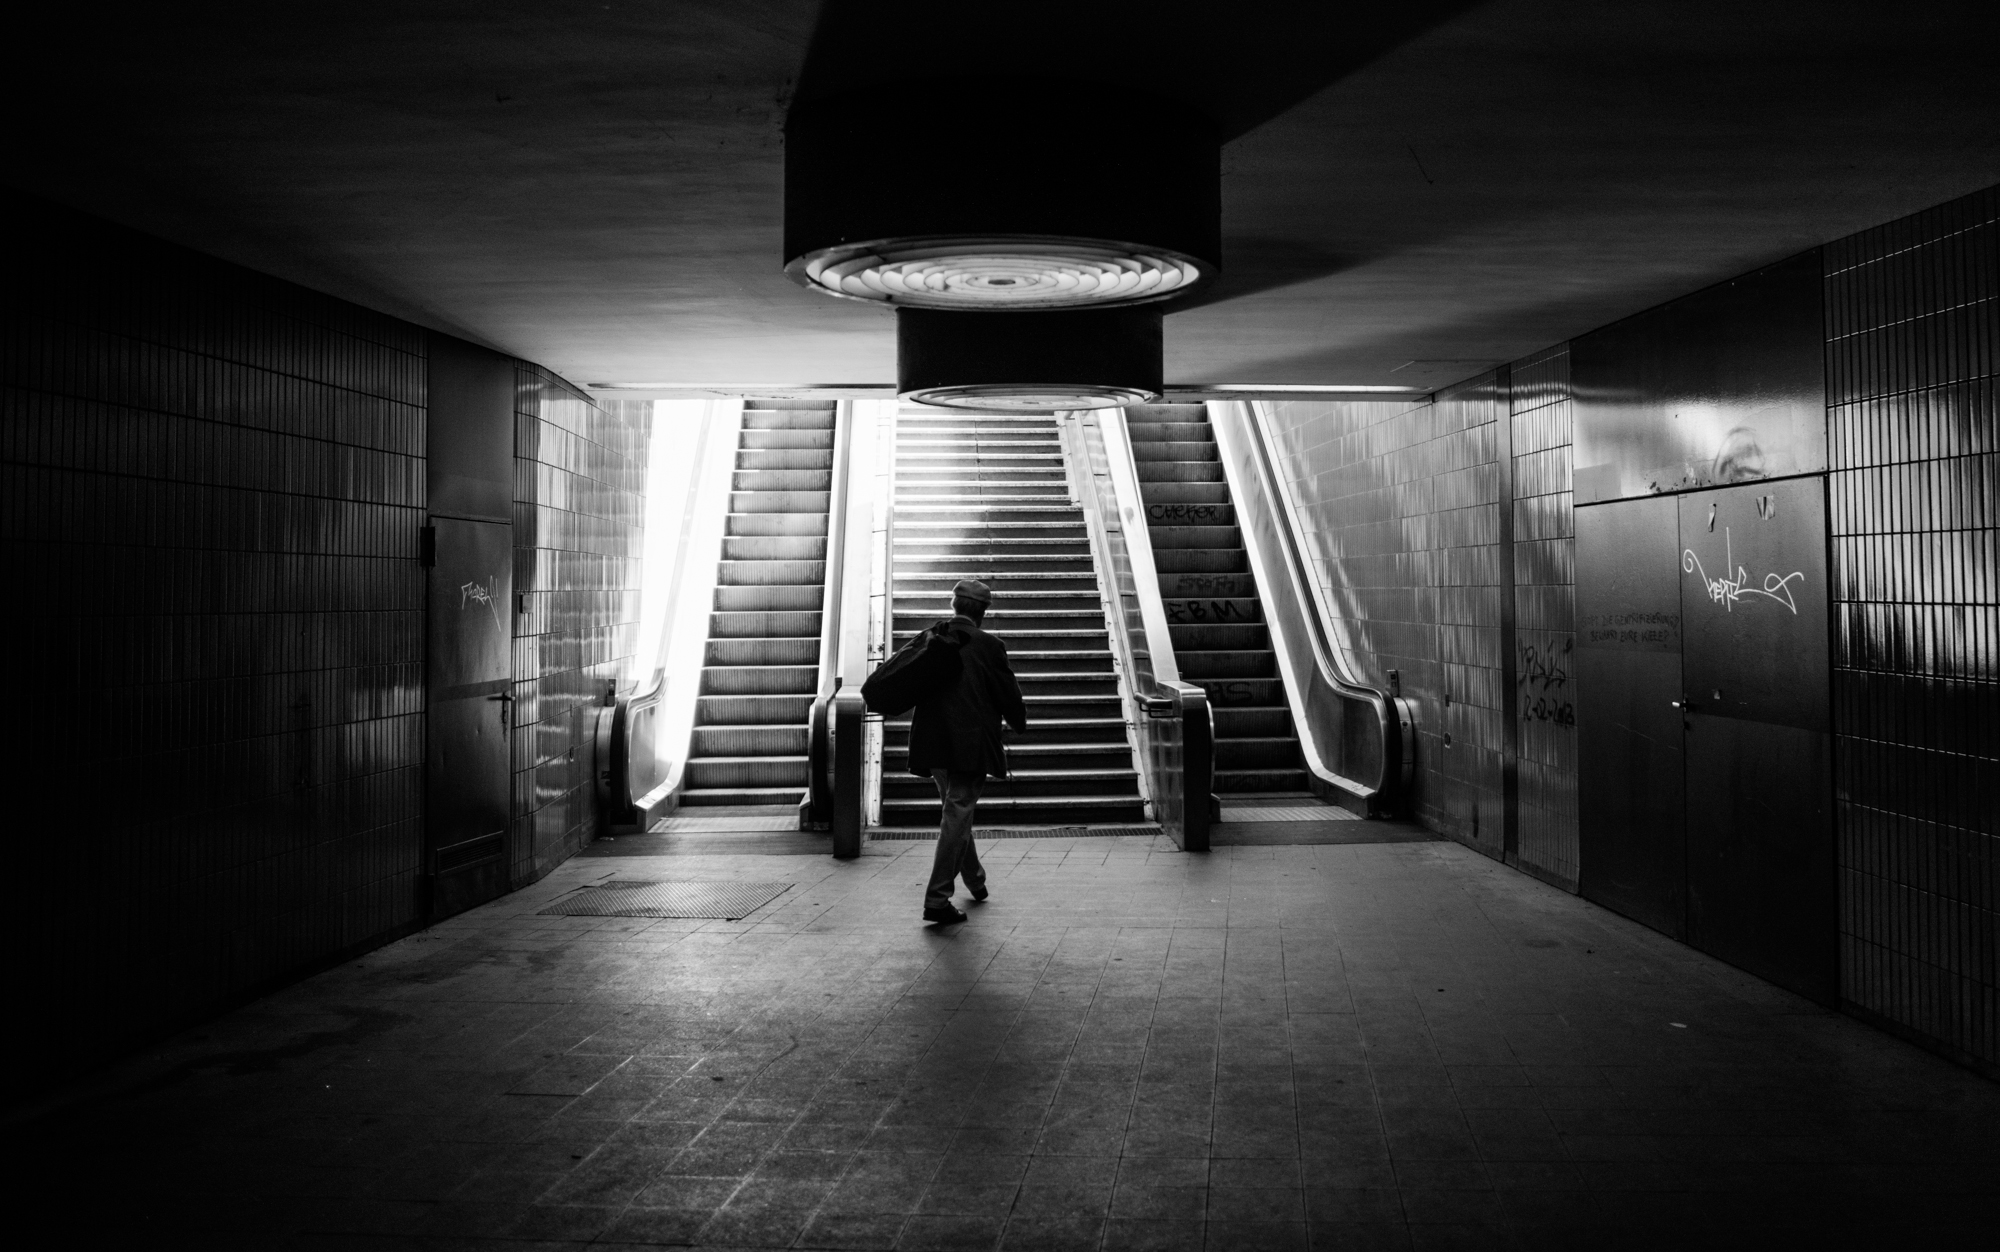
light, black and white, white, street, night, photography, shadow, darkness, black, monochrome, lighting, symmetry, photograph, snapshot, shape, berlinicc, monochrome photography, film noir